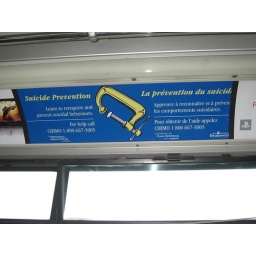
advertising sign in the bus